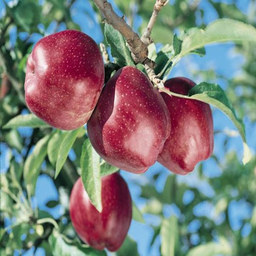
Label: Apple